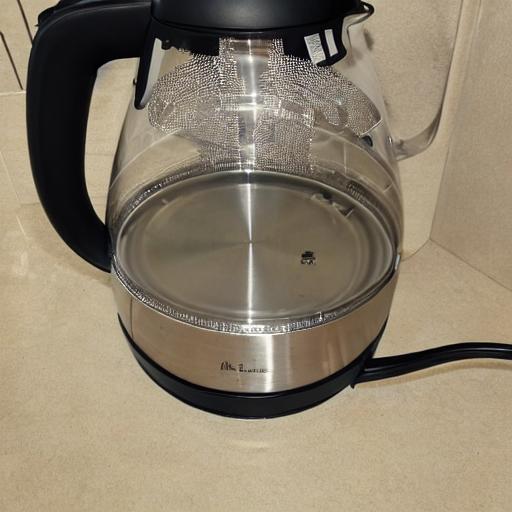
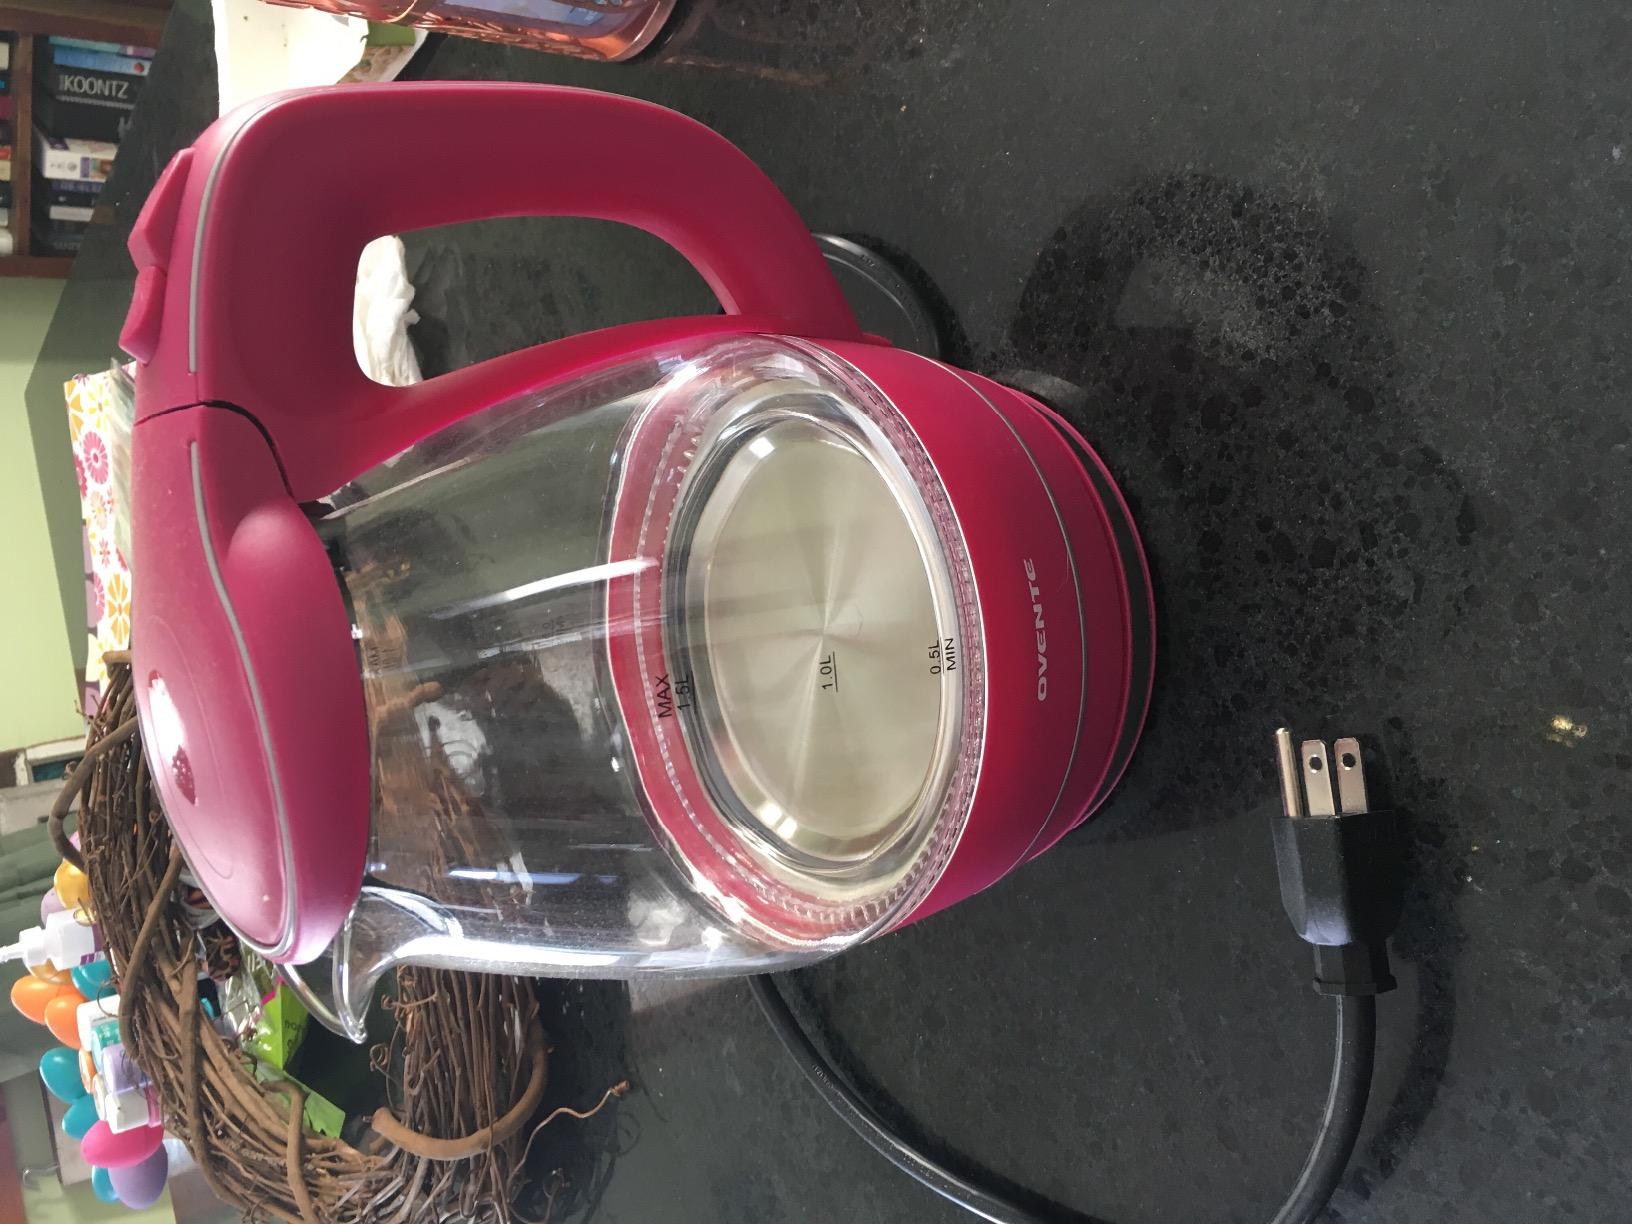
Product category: items_kettle
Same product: no